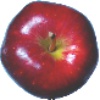
Label: red_delicious_apple